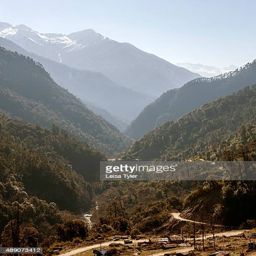
the road along the valley